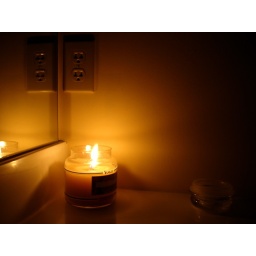
A candle in the bathroom at night.